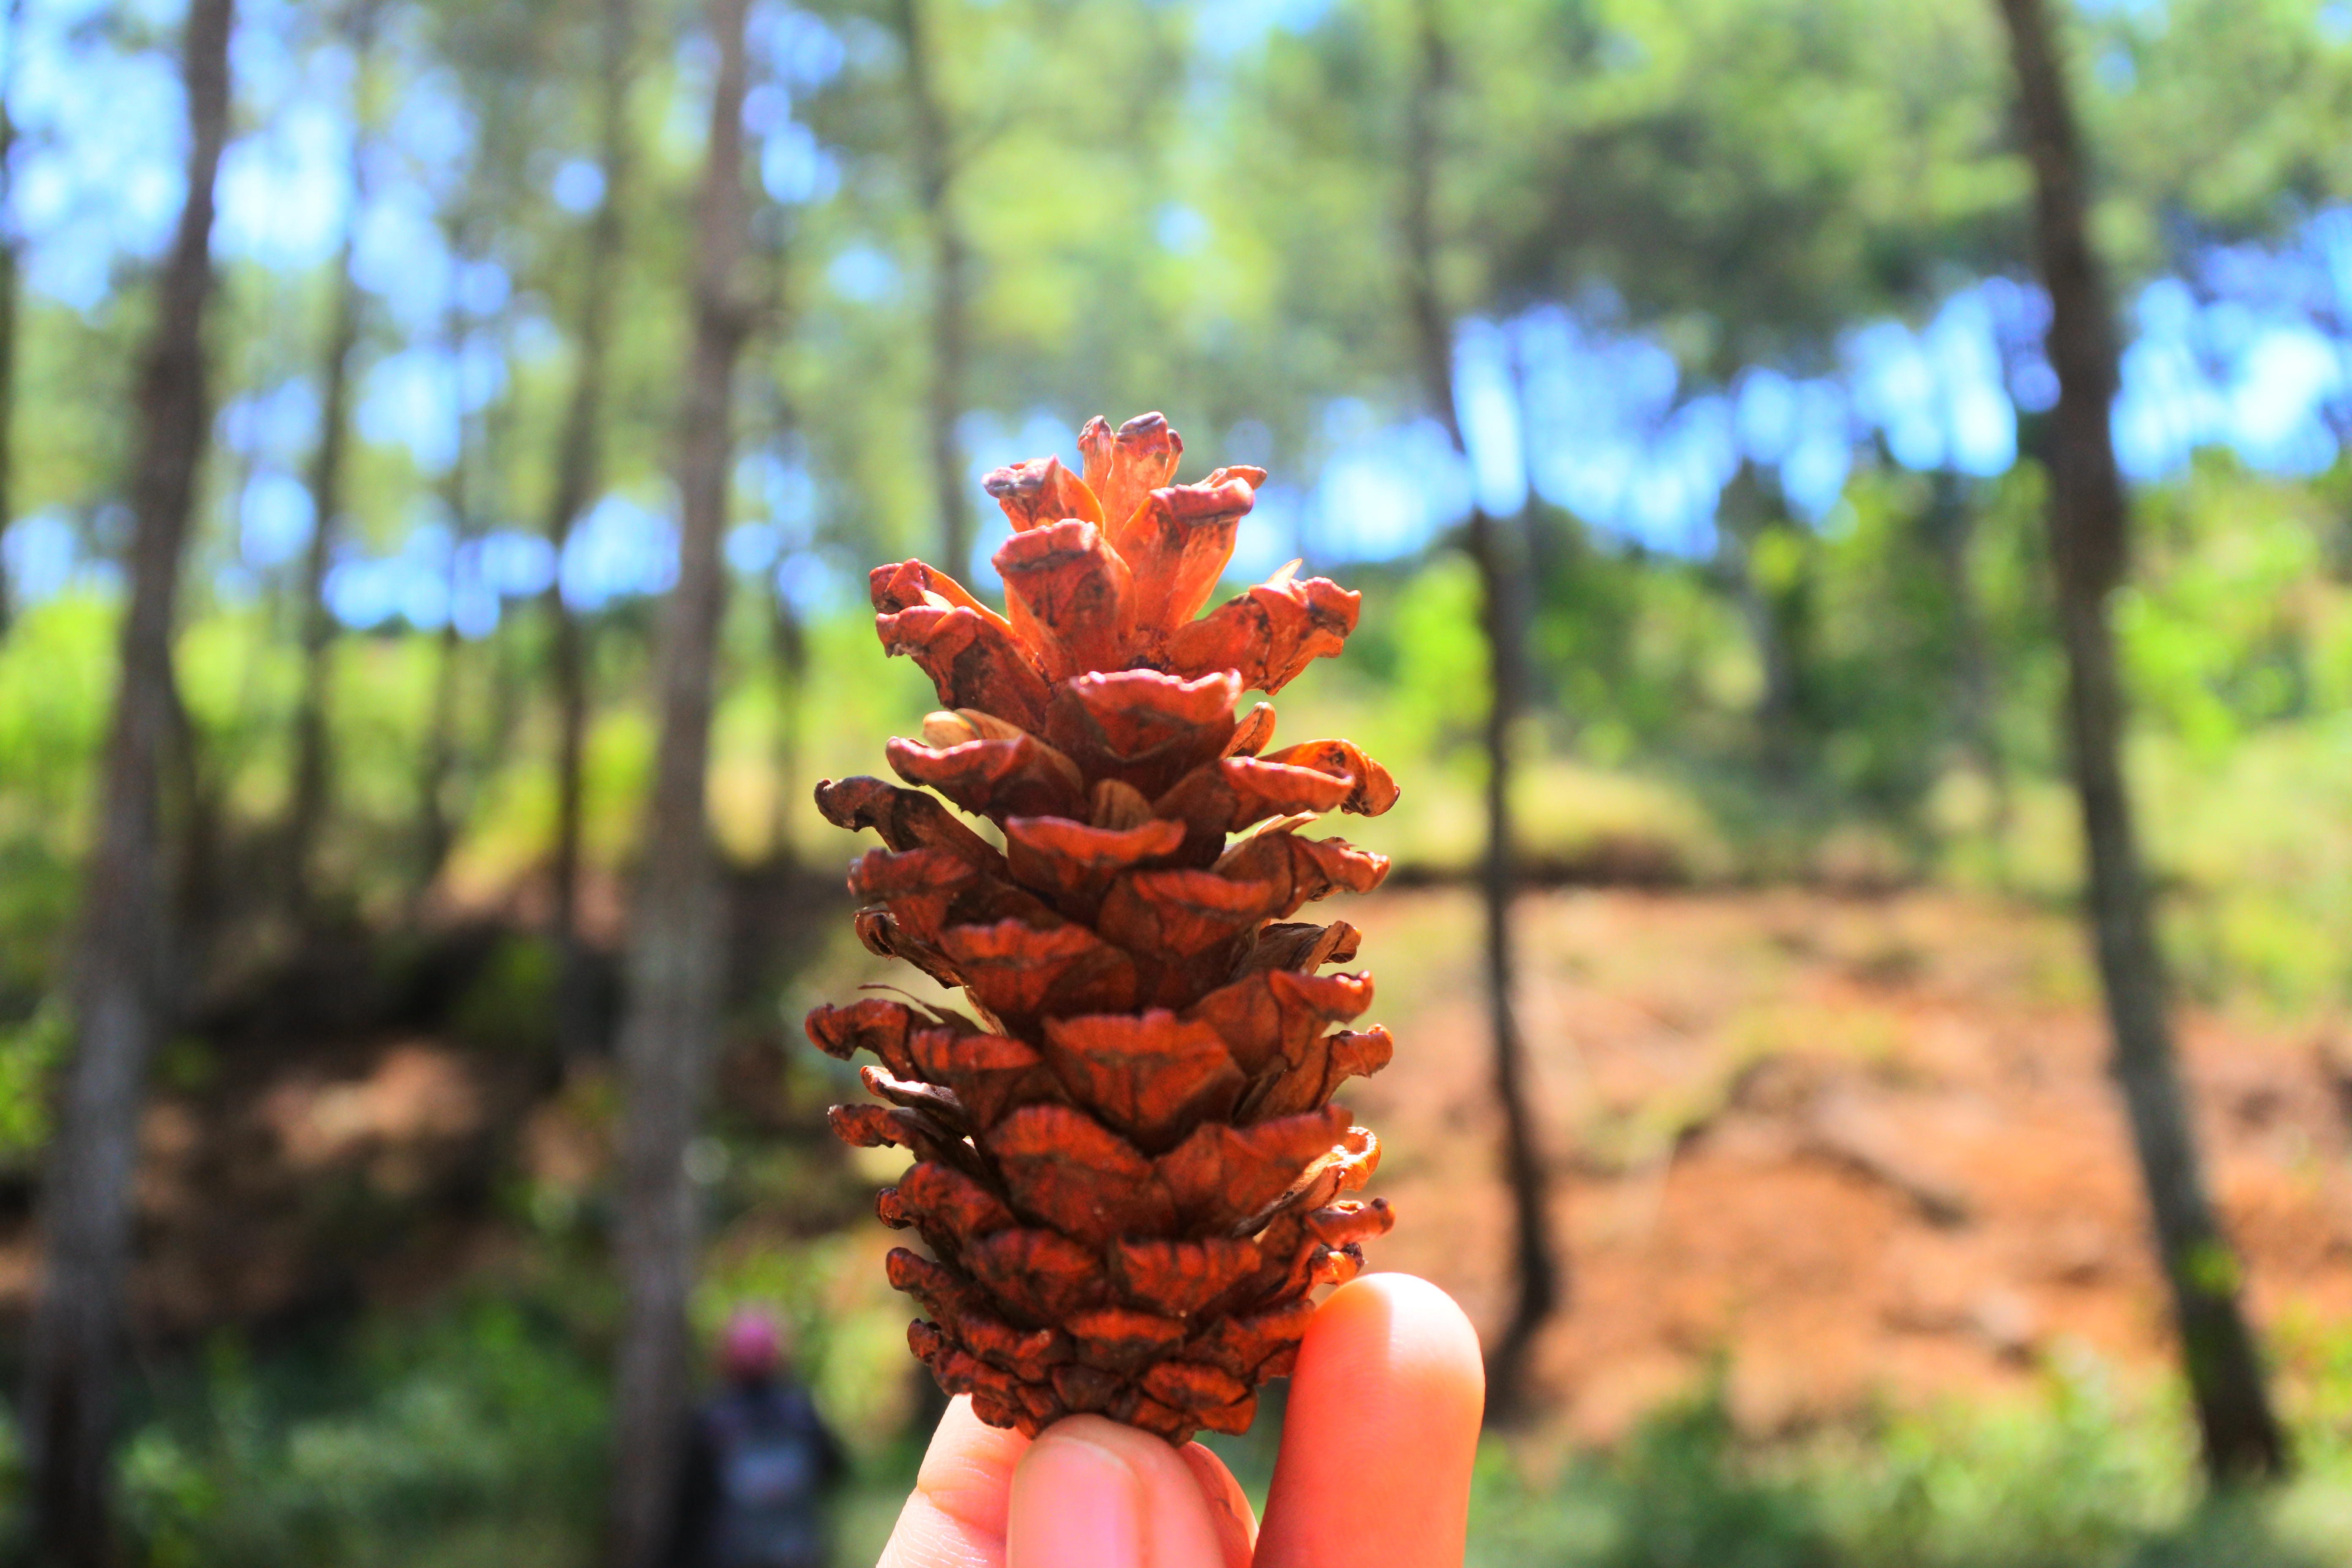
nature, sugar pine, red pine, oregon pine, plant, flower, lodgepole pine, conifer cone, Jack pine, pine, terrestrial plant, tree, pine family, American larch, Georgia pine, sitka spruce, broomrape, natural material, costus family, shortstraw pine, ginger family, Columbian spruce, conifer